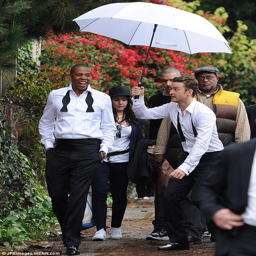
funny man : entertained with his skills but the rapper kept his hands in his pockets